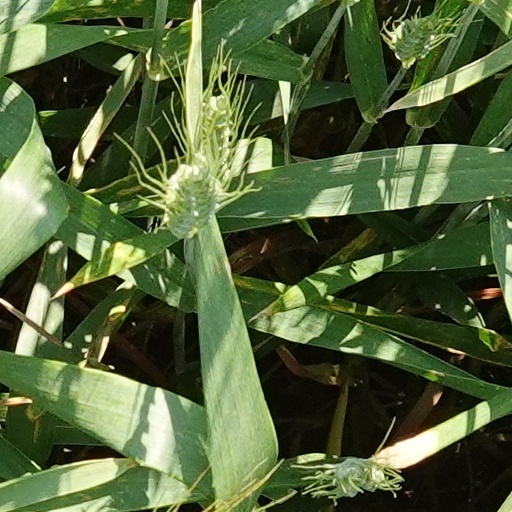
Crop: wheat